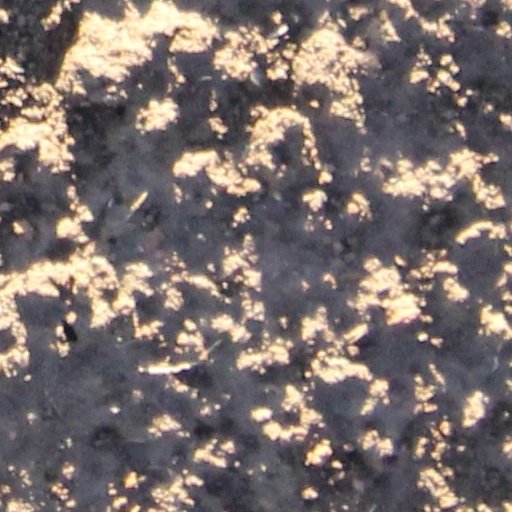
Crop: wheat